Wagga Wagga

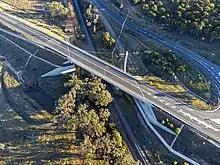
The Kapooka Bridge is part of the Olympic Highway; a major arterial road into Wagga Wagga. Visible below is the Main Southern railway line

The Riverina Institute, a collection of TAFE institute campuses has its headquarters in Wagga Wagga and Wagga is home to three campuses. The Primary Industries Centre, at North Wagga Wagga is set on 250 hectares and runs courses on agriculture and horticulture. The National Aerospace Training Centre of Excellence, at RAAF Base Wagga provides training support to the Australian Defence Force aerospace traineeship program. The commercial contract with the ADF is the largest technical training contract in Australia. In addition Wagga Wagga is home to eight secondary schools and 22 primary schools.